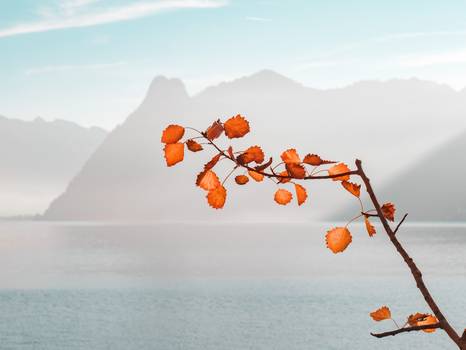
Label: No Watermark